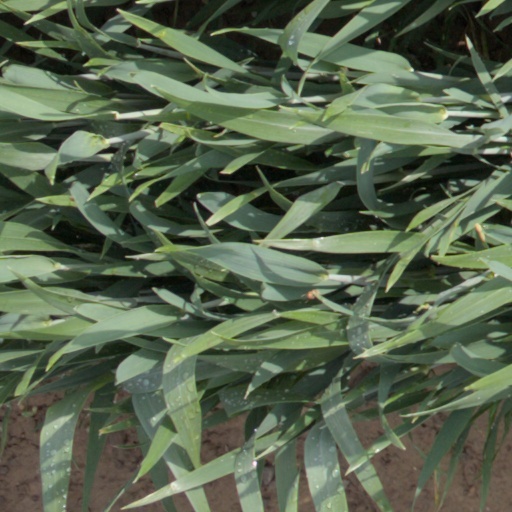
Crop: wheat